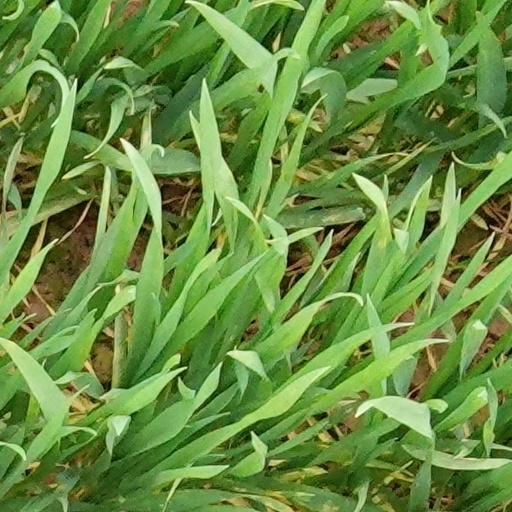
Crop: wheat